Shussan Shaka

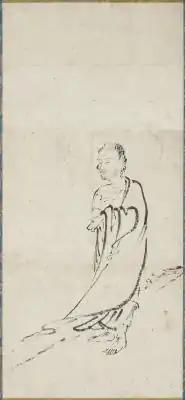
"Śākyamuni Descending the Mountain", late 13th century (Japanese), hanging scroll, ink on paper, 90.8 x 41.9 cm, Seattle Art Museum.

This anonymous work housed at the Seattle Art Museum is the earliest known Japanese "Shussan Shaka" painting in existence today. It is a 13th century Japanese painting based on a 12th century Chinese prototype. In turn, this important painting was used as a model for subsequent versions in Japan. A seal on the Seattle "Shussan Shaka", along with its style and materials, associates it with the painting workshops of Kozanji, a monastery in Kyoto.